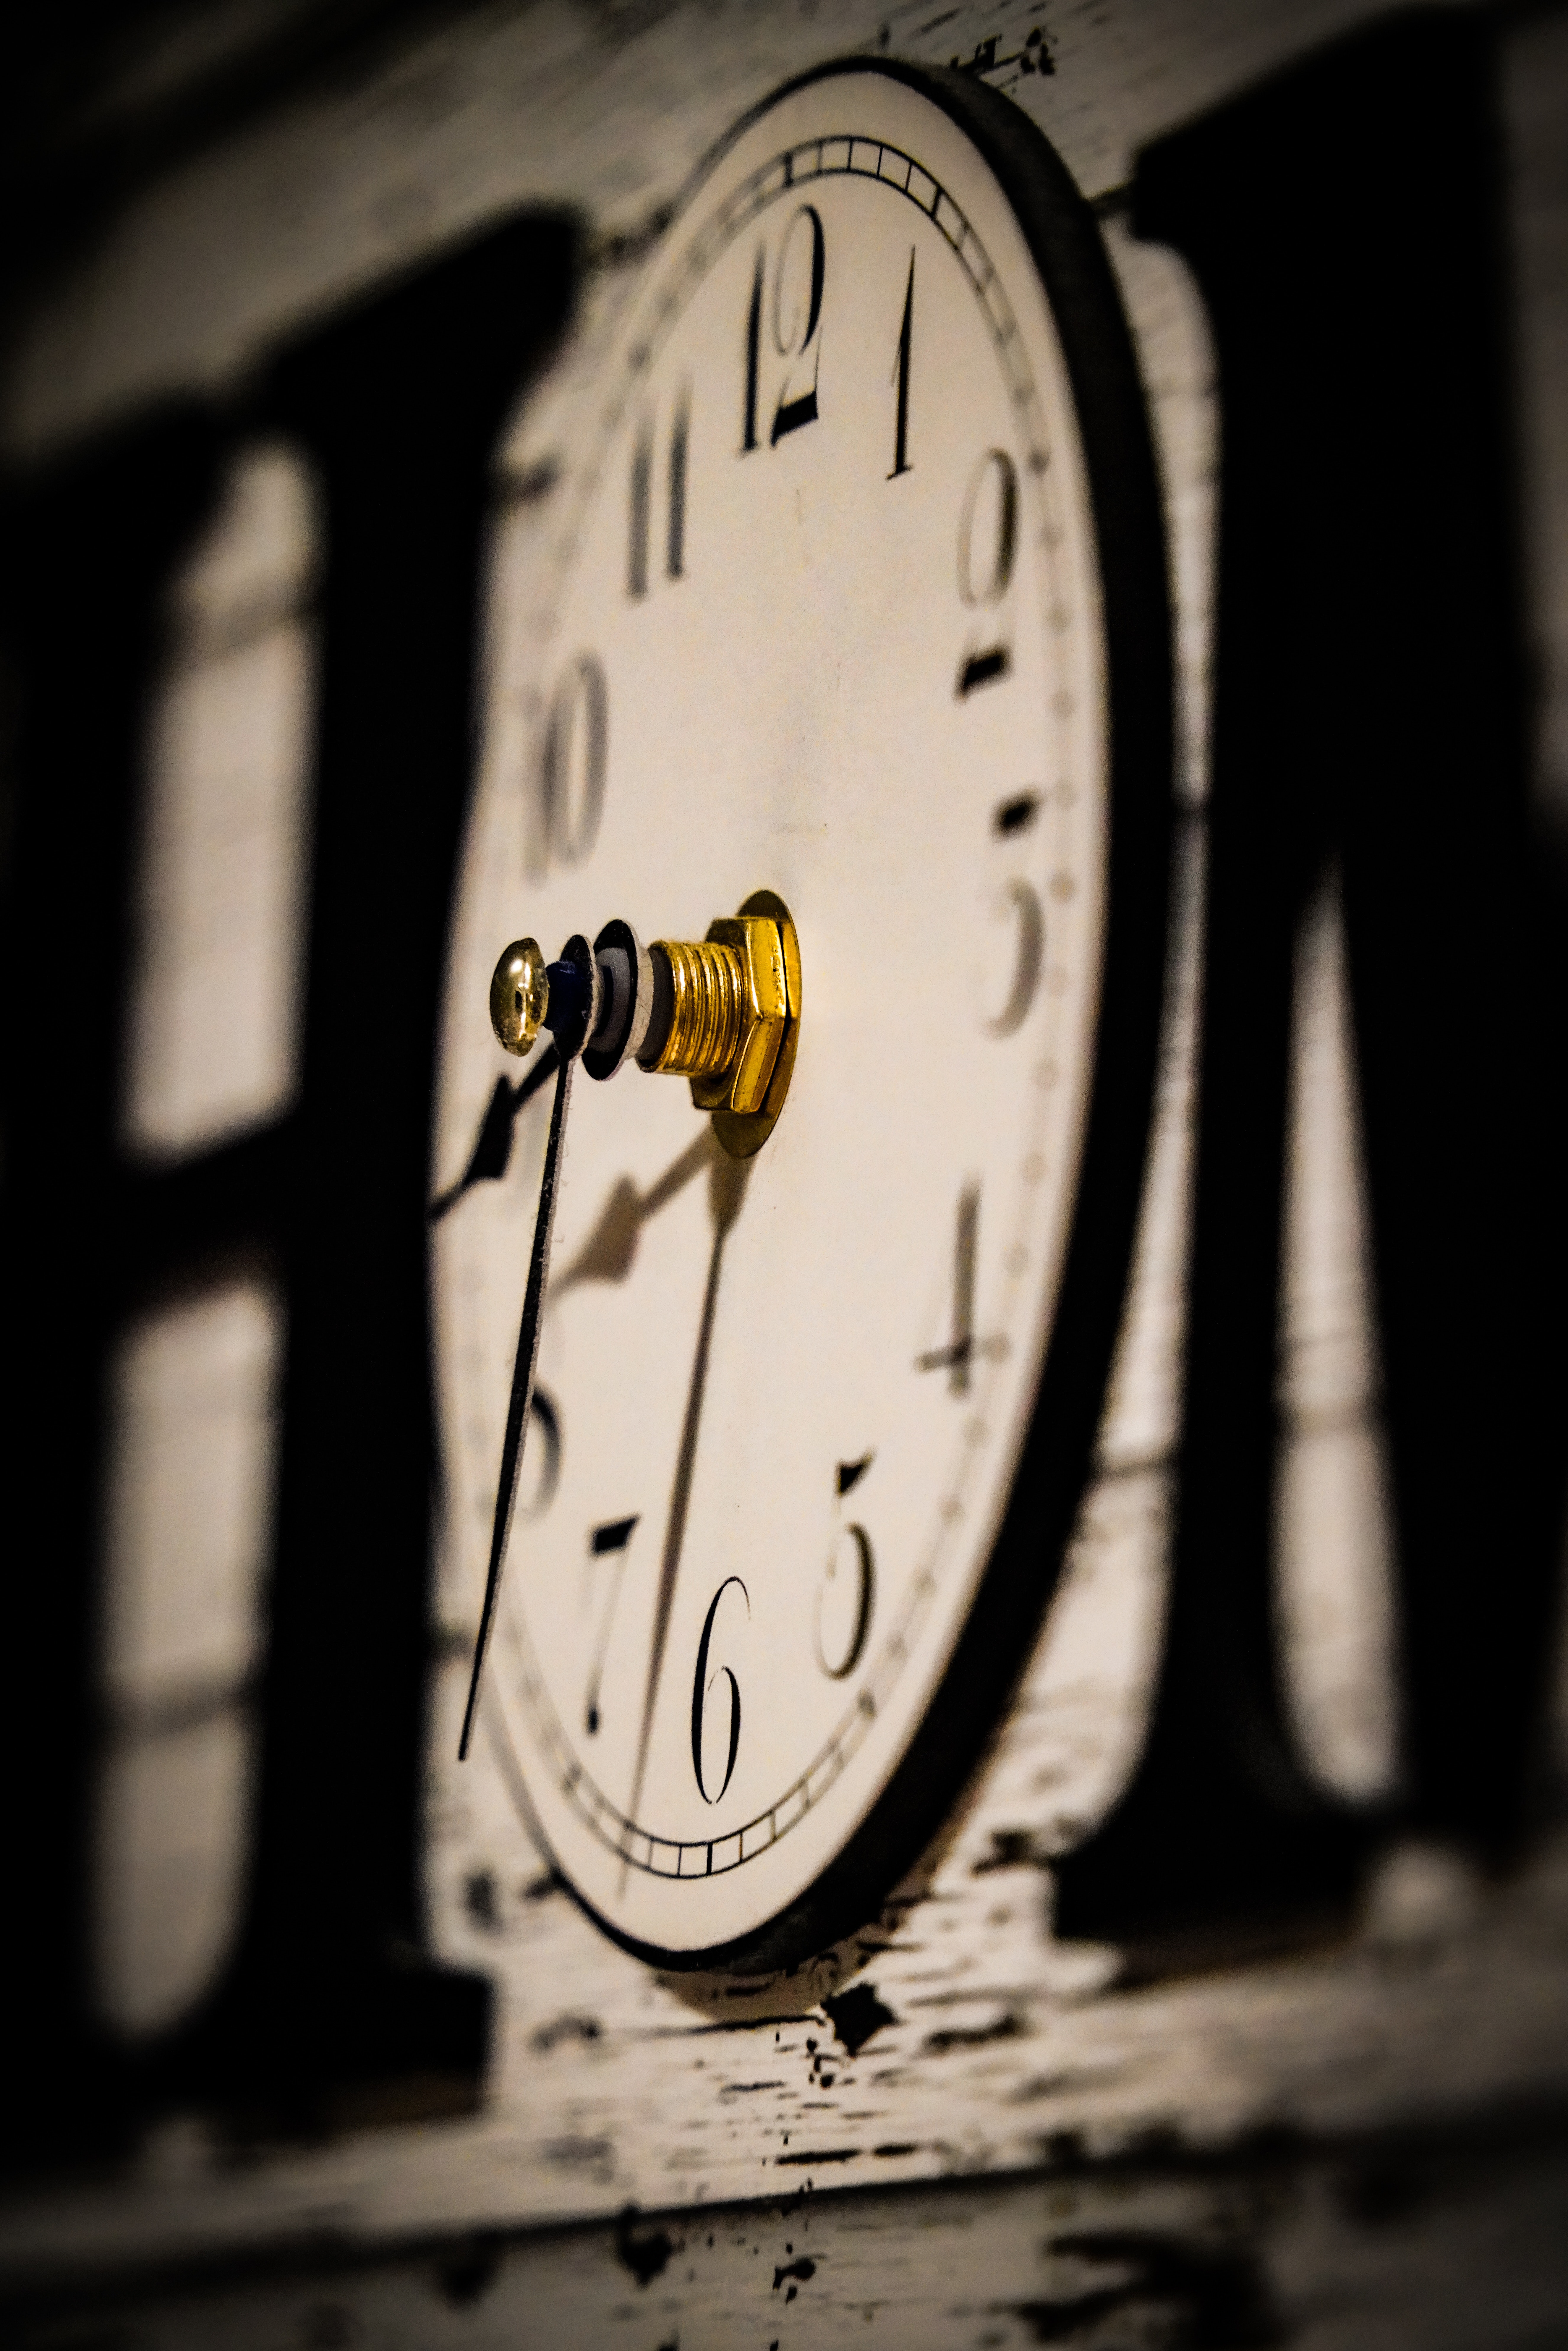
clock, watch, font, black and white, quartz clock, circle, Tints and shades, wood, monochrome, monochrome photography, number, darkness, measuring instrument, gauge, fashion accessory, still life photography, interior design, wall clock, shadow, symbol, metal, glass, home accessories, still life, macro photography